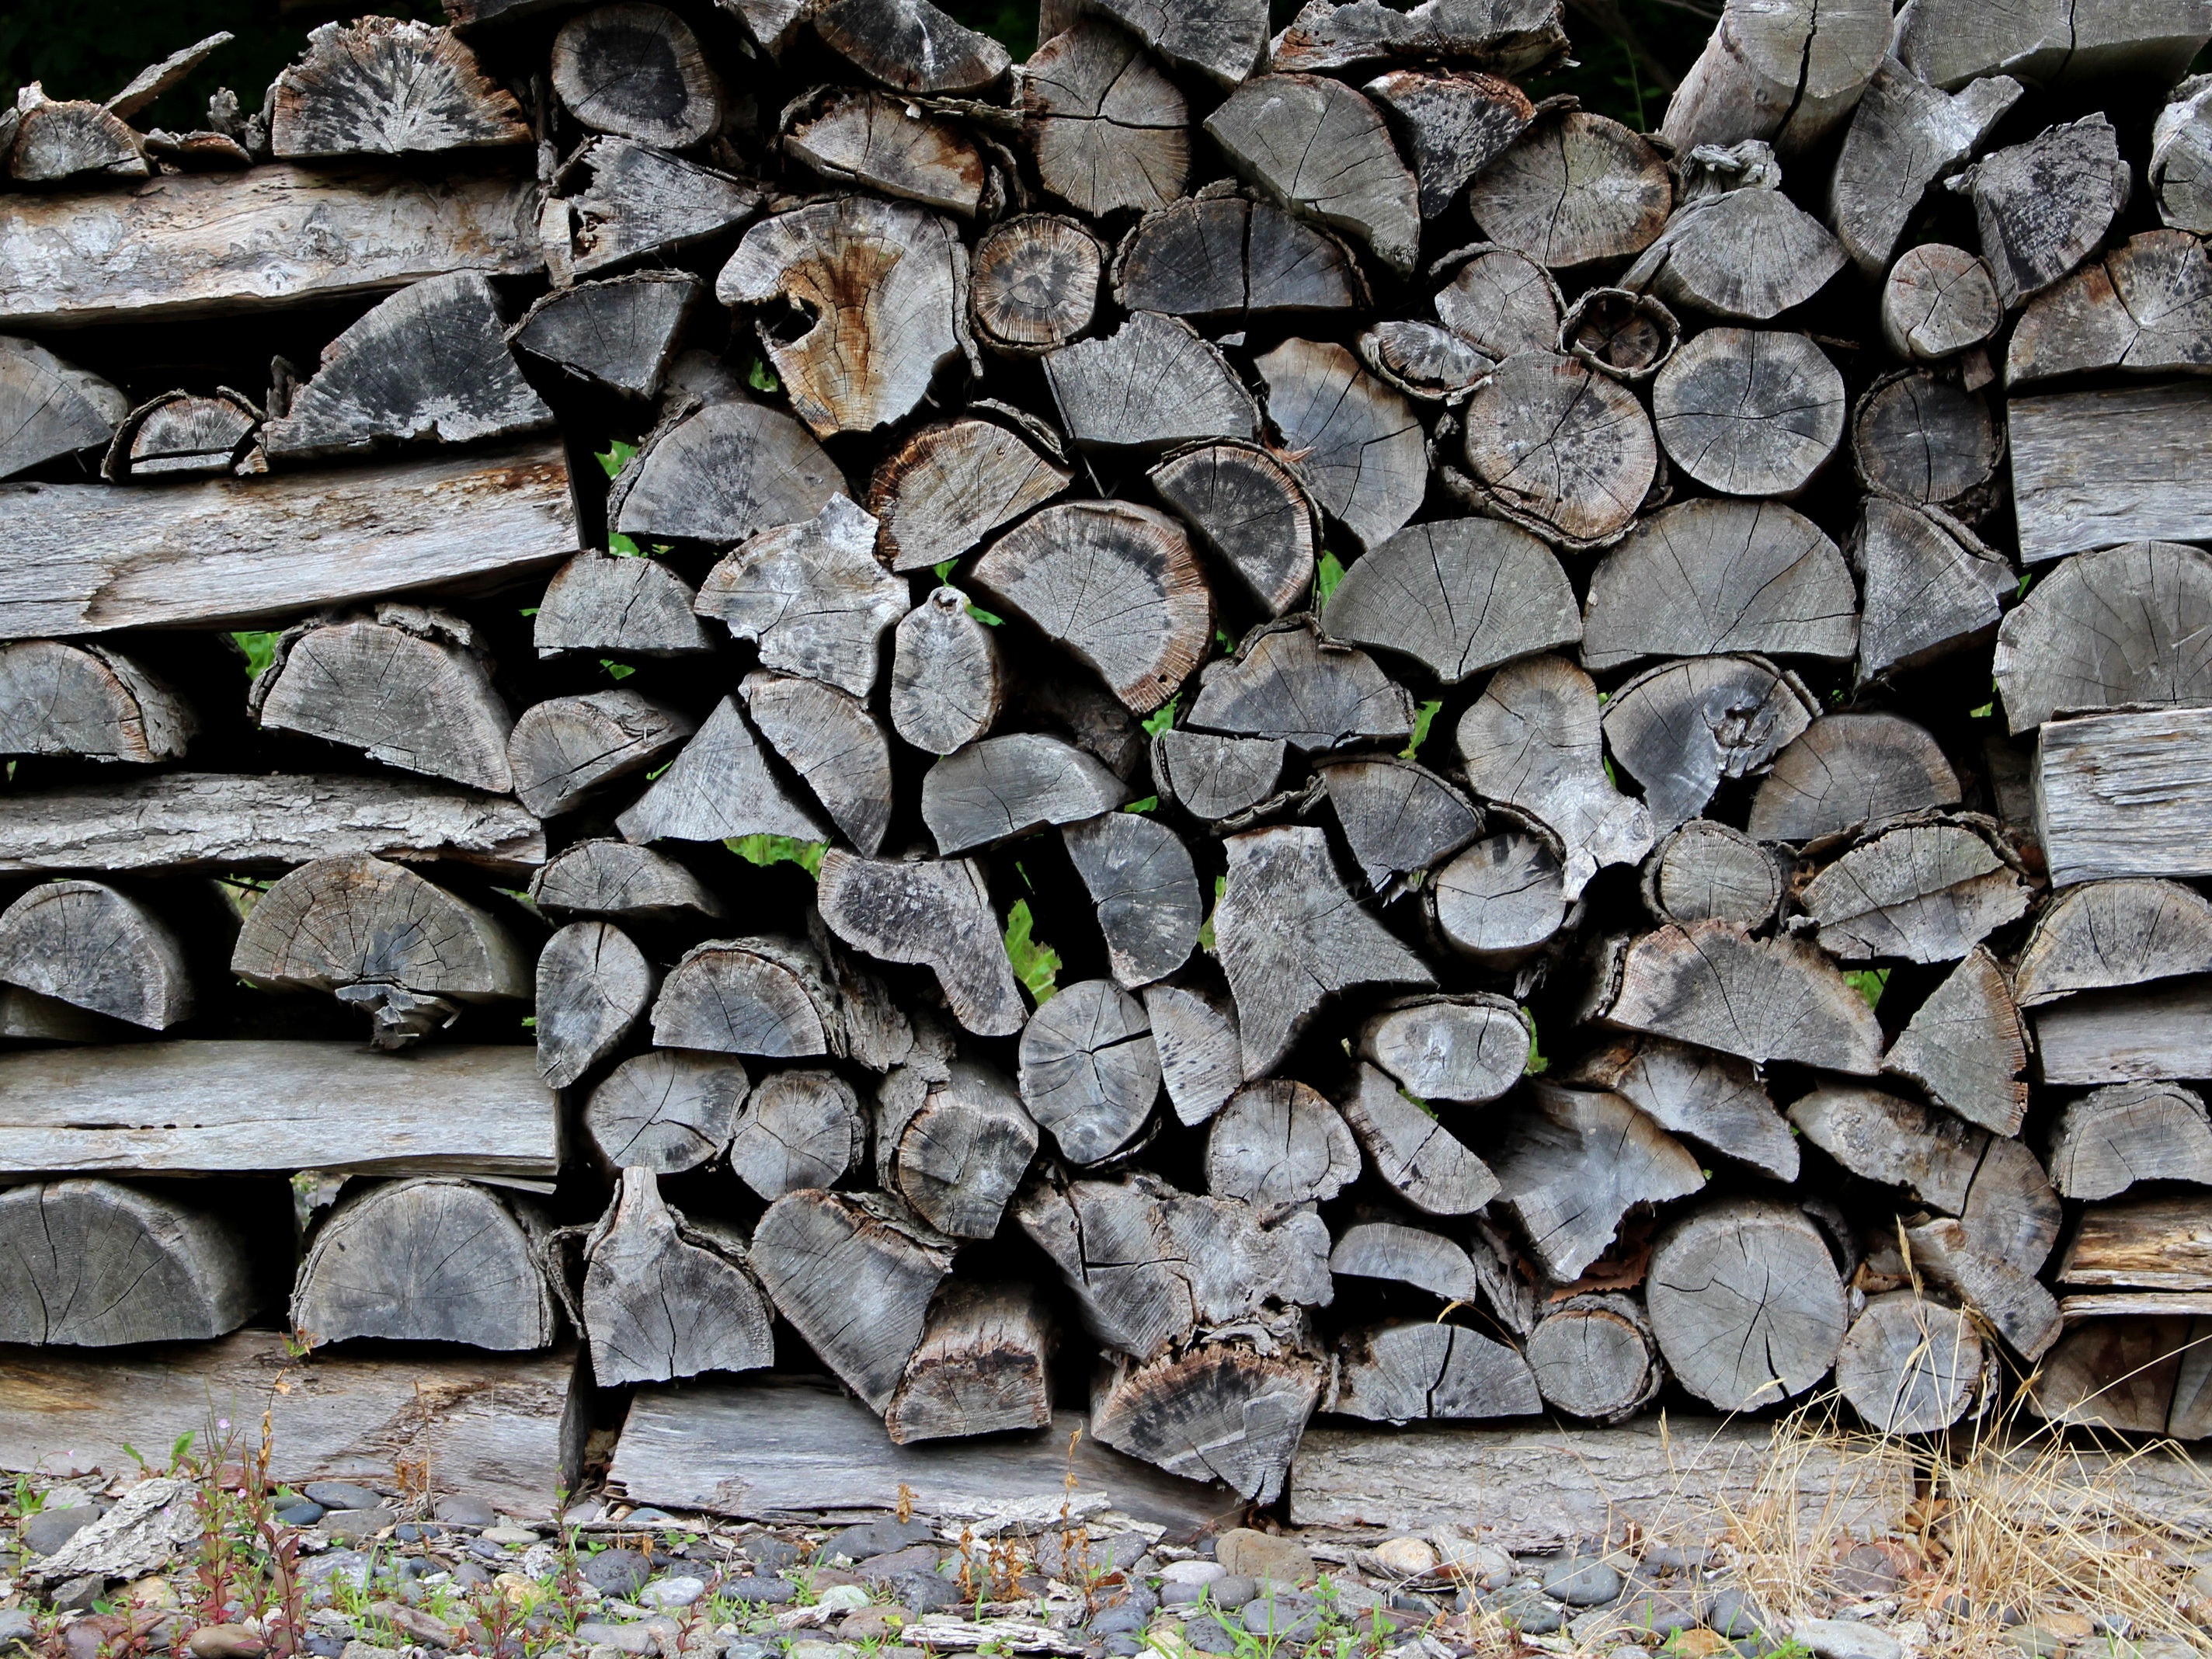
tree, rock, wood, texture, trunk, old, cobblestone, wall, asphalt, soil, fireplace, stone wall, firewood, brick, bonfire, material, outdoors, rubble, old tree, flooring, road surface